Asta Gröting

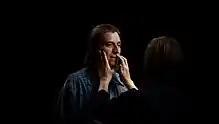

Since 1993 Gröting produced film and video works where she examines both the relationship between humans and animals and their nature. The film Wolf and Dog depicts the encounter between a dog and a wolf. The work shows first the approach followed by a dramatic scene between the two animals captured with an ultra-high-speed camera at 1,000 frames per second.